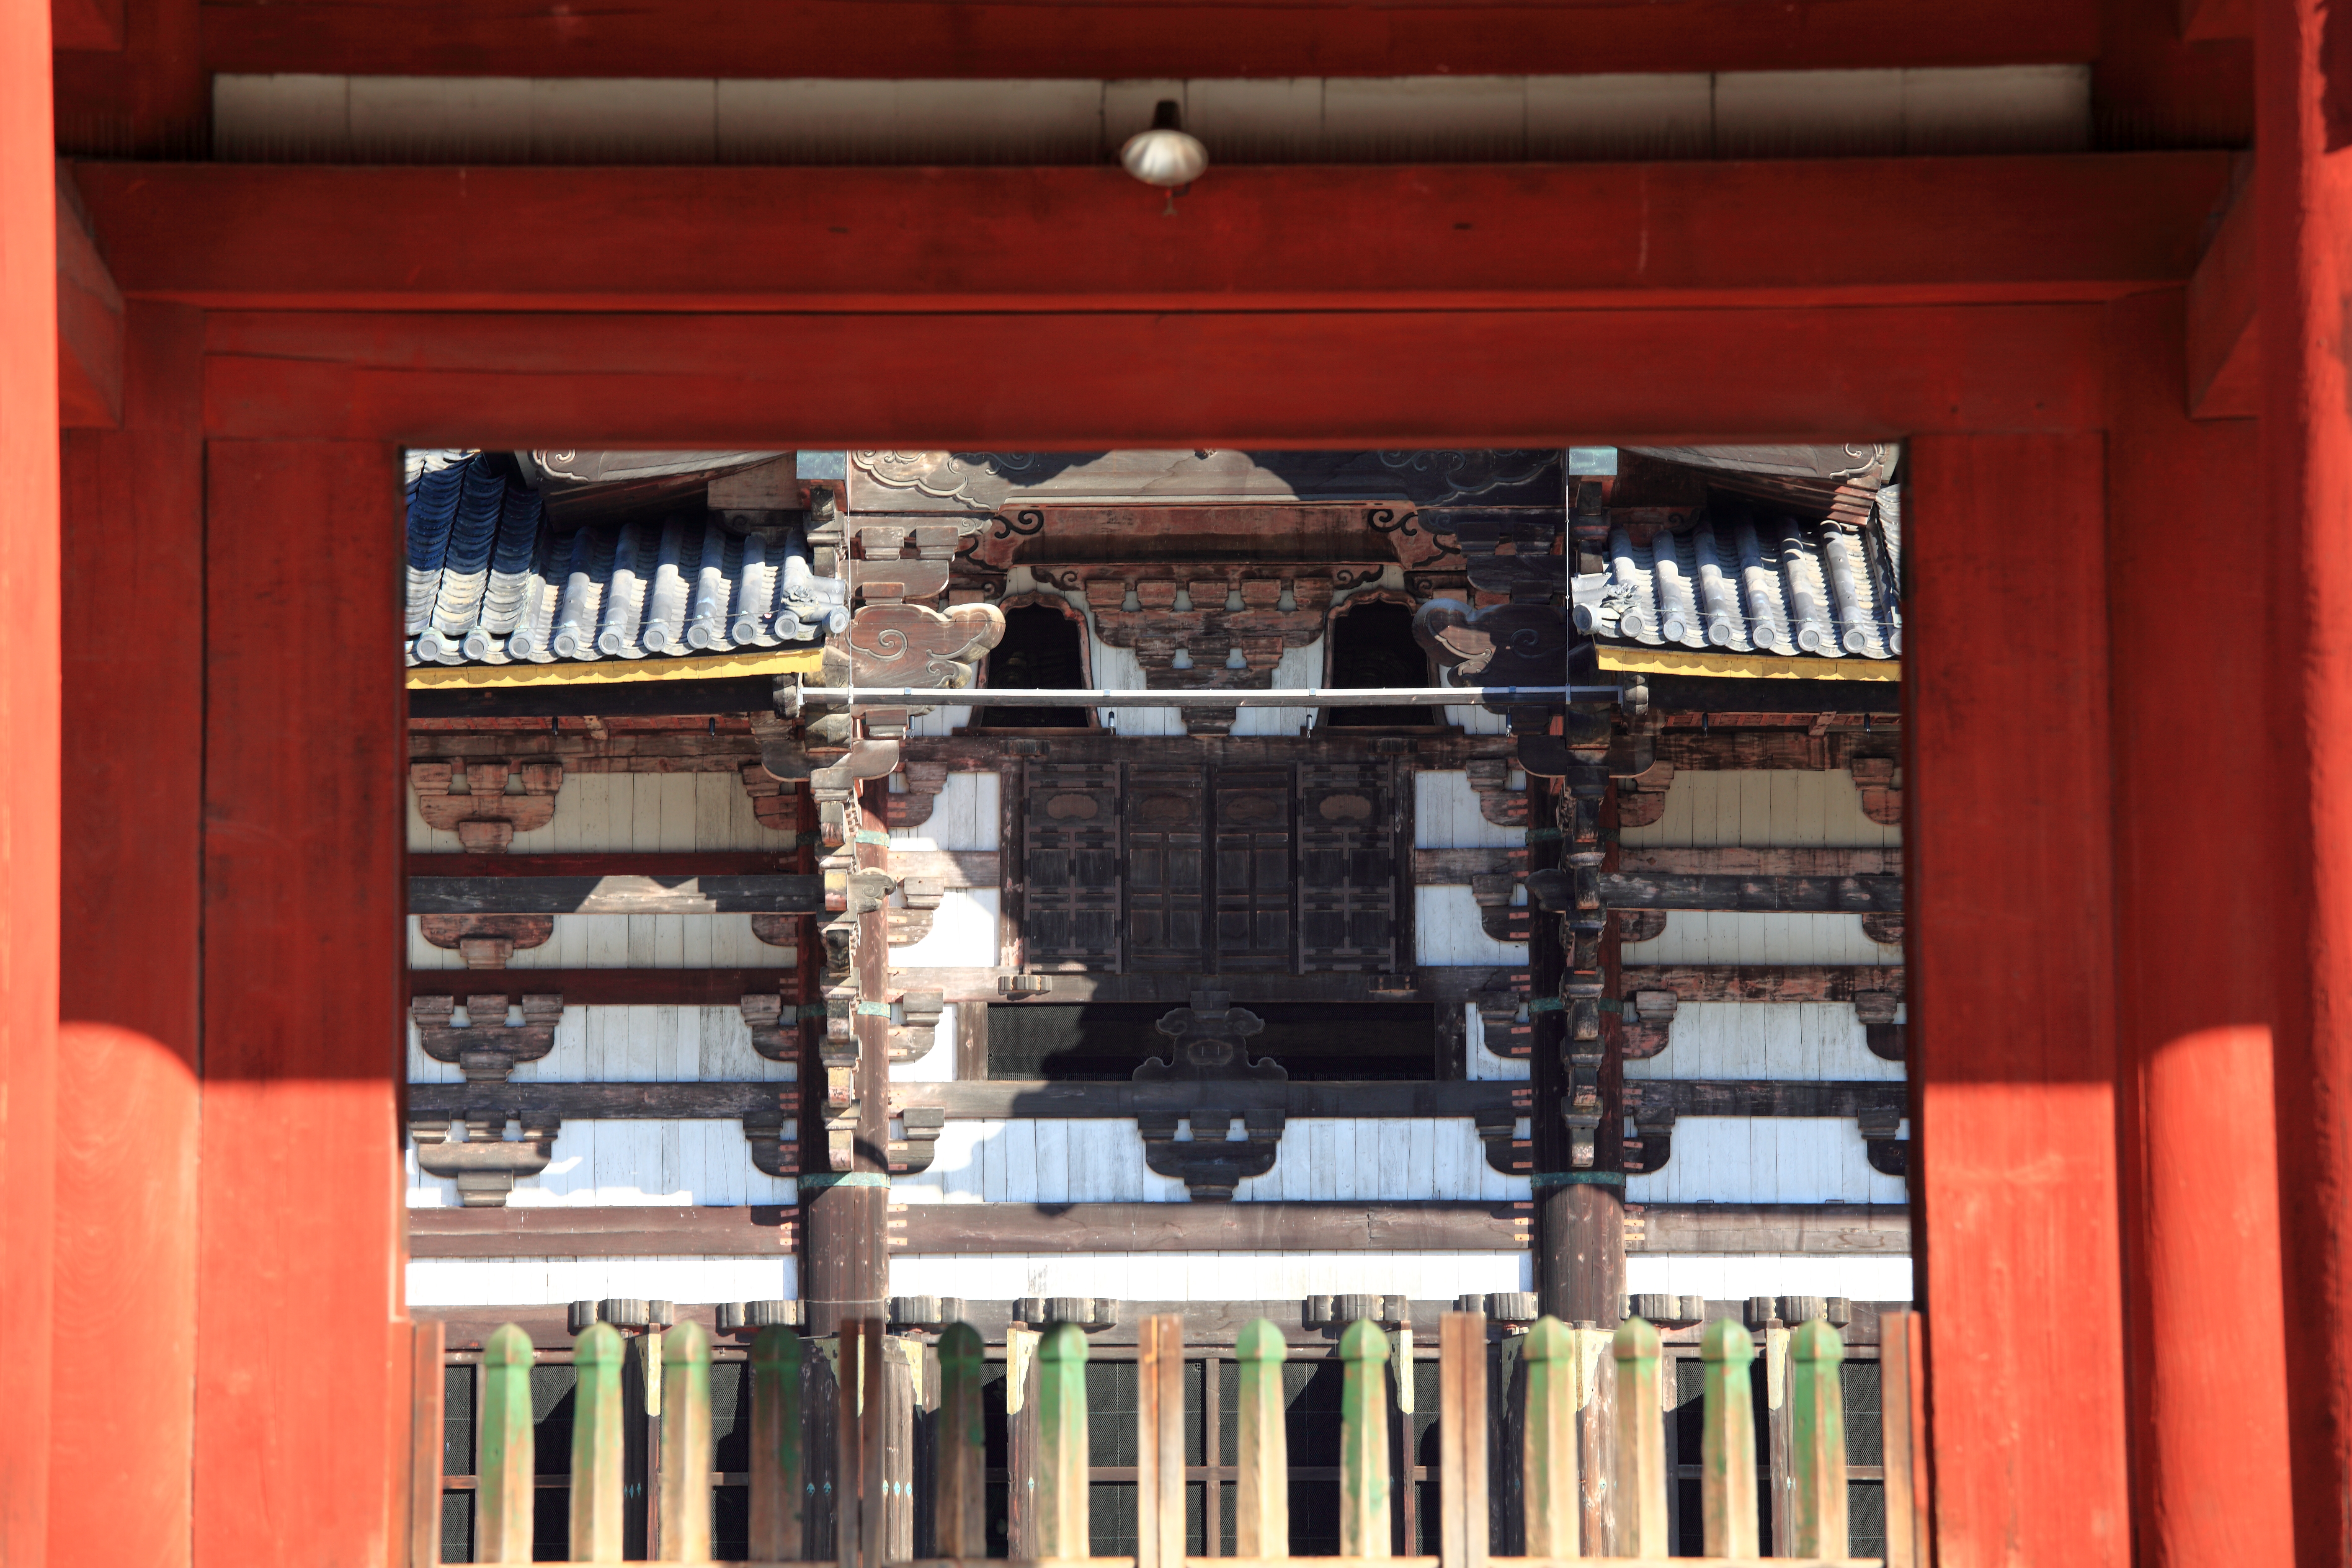
architecture, window, building, high, facade, place of worship, interior design, temple, shrine, nara, 5d, hires, todaiji, markii, hi, res, resolution, tohdaiji, shinto shrine